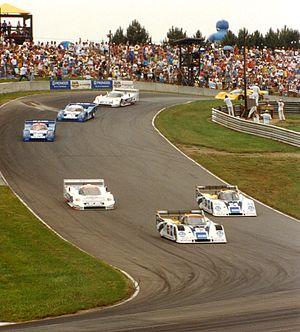
Le Mid-Ohio Sports Car Course est un circuit de sports mécaniques situé à Troy Township, à proximité de Lexington.
Le Championnat IMSA GT était un championnat de sport-prototypes nord-américain, organisé par l'International Motor Sports Association. Les courses avaient lieu aux États-Unis, et parfois au Canada.